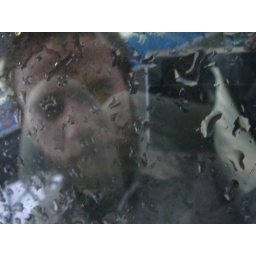
Me in my car window while raining.